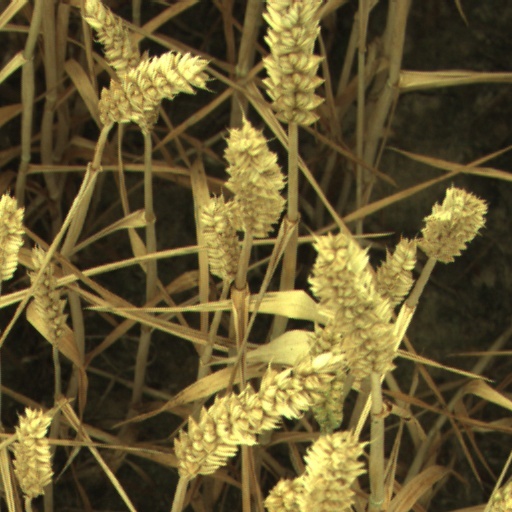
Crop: wheat